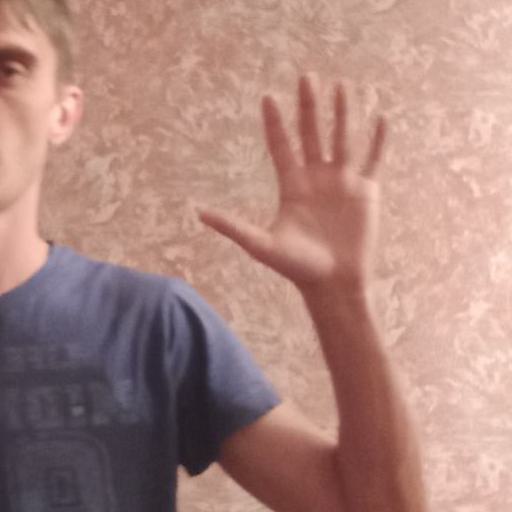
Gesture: palm